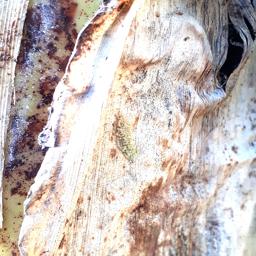
Label: PSEUDOSTEM WEEVIL